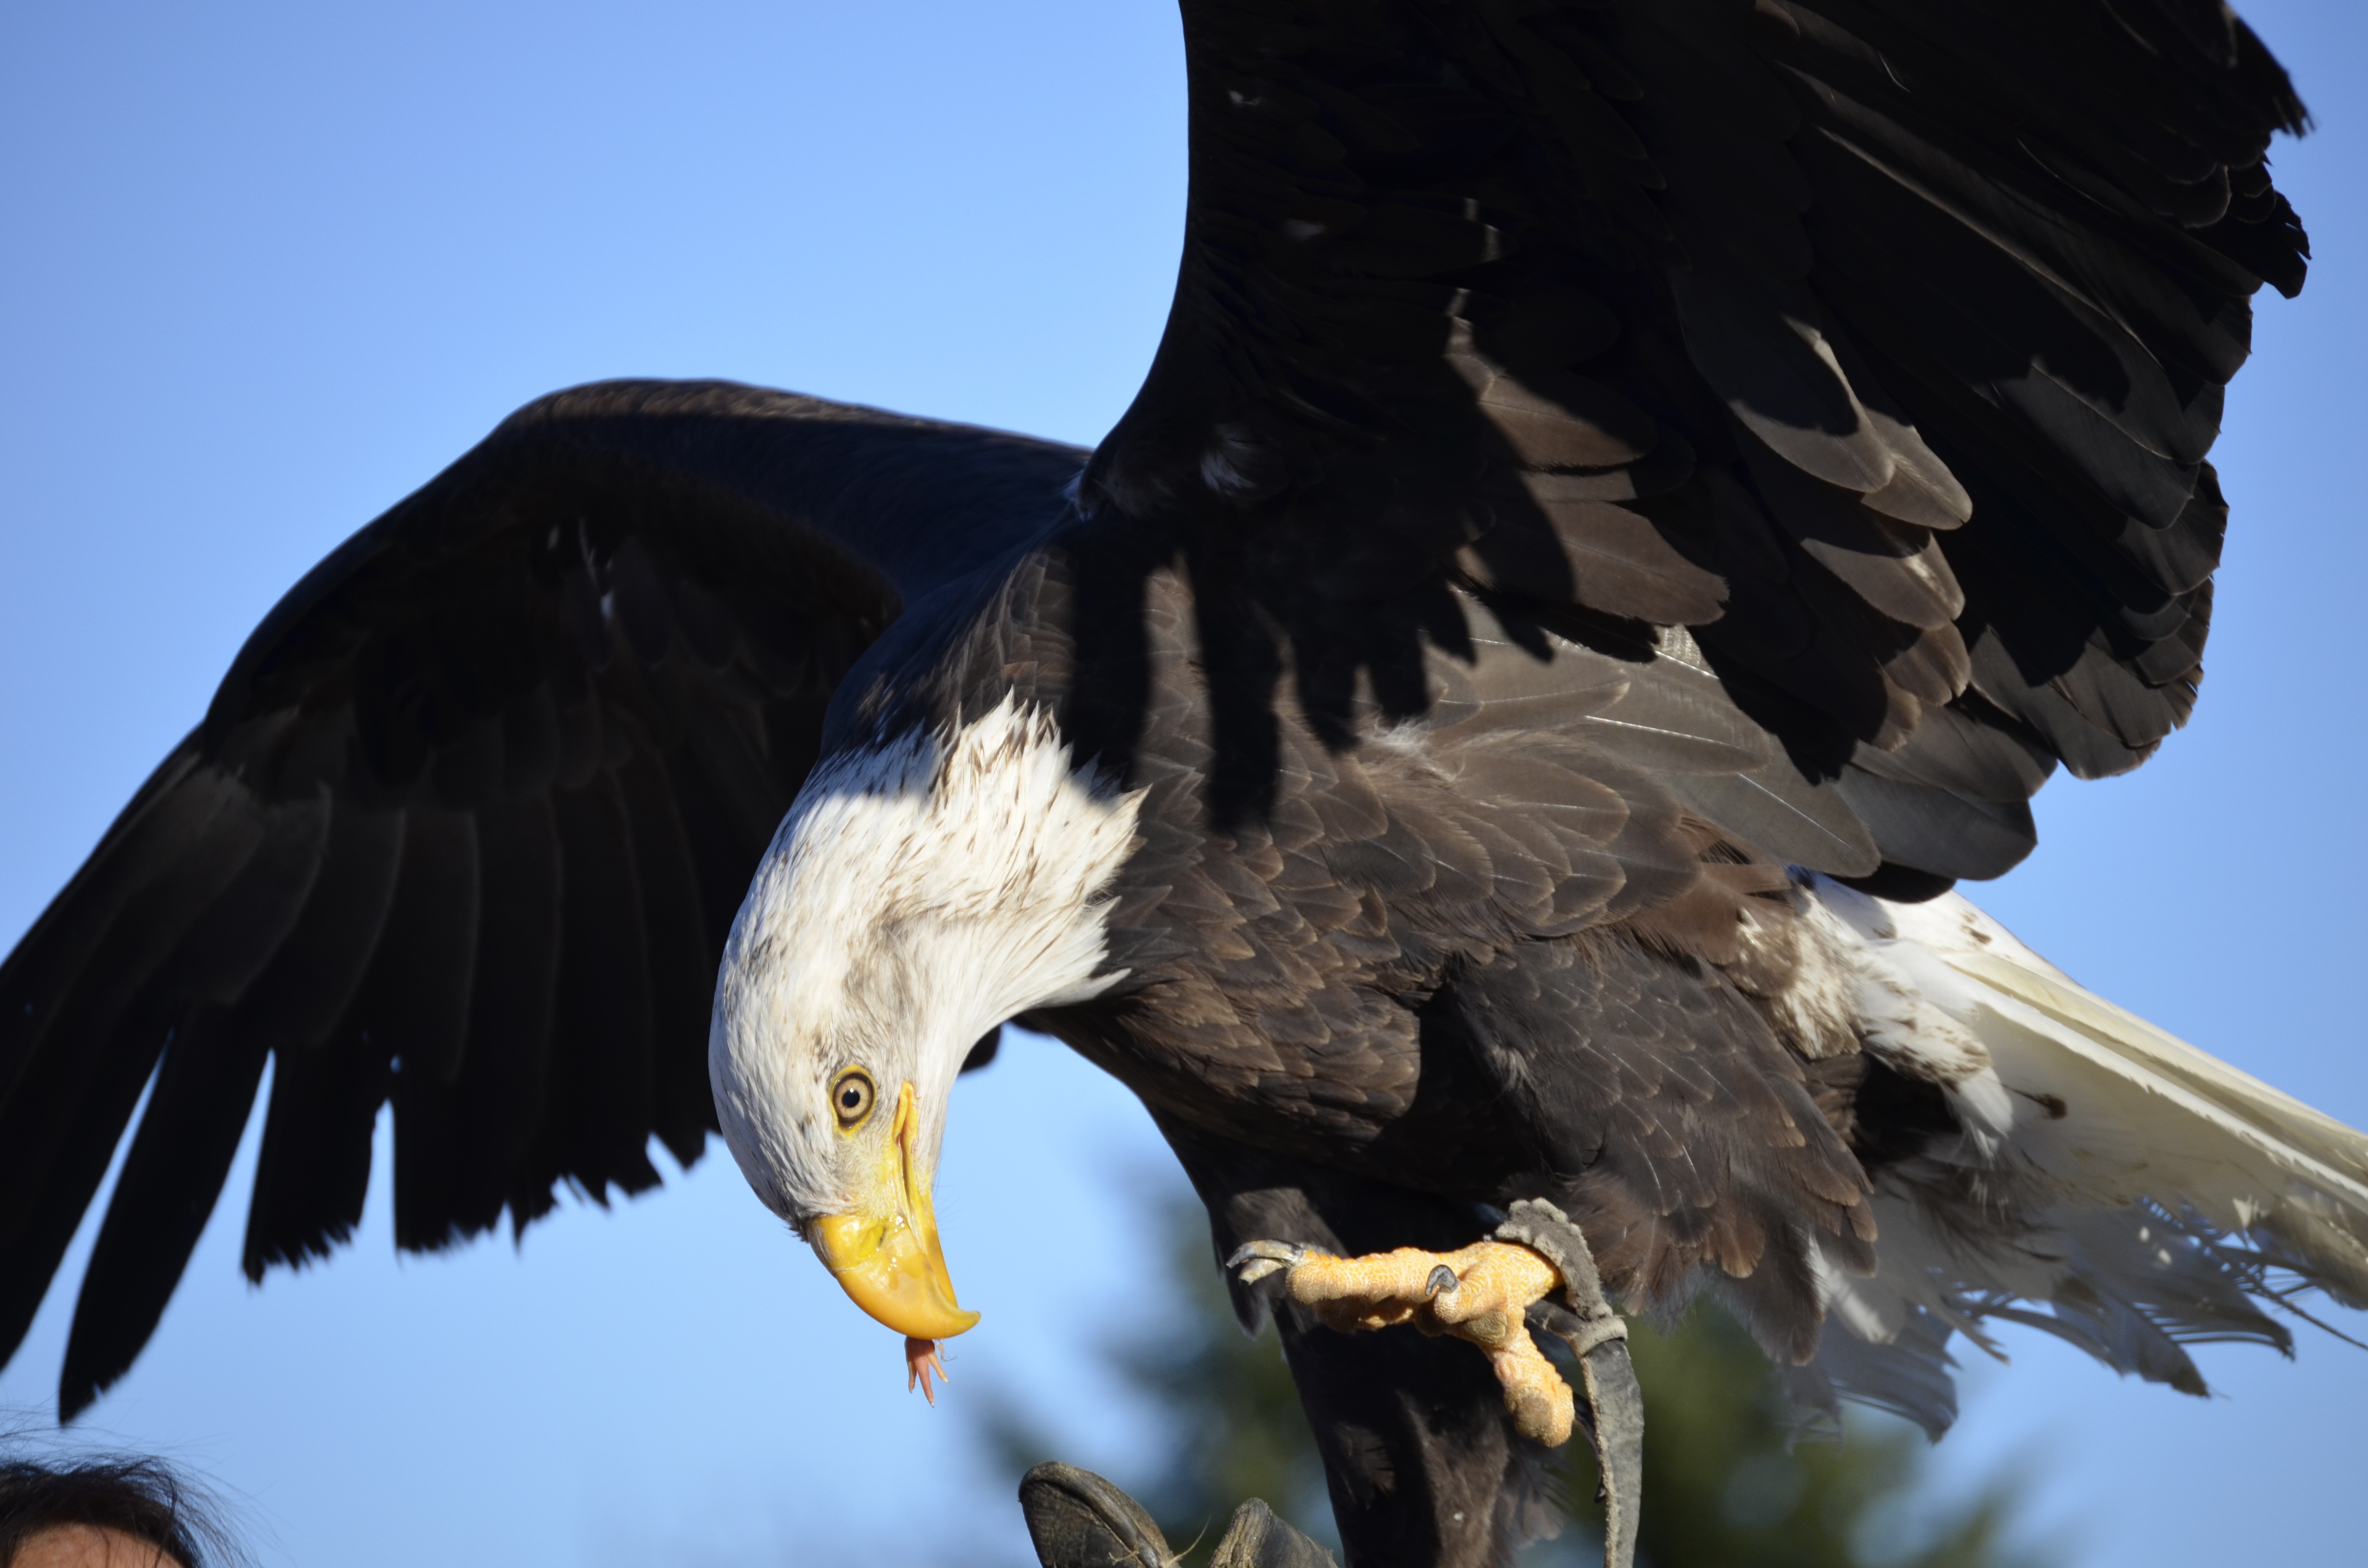
nature, bird, wing, fly, wildlife, portrait, beak, eagle, feather, fauna, raptor, bird of prey, bald eagle, wild animal, vertebrate, bill, falkner, animal portrait, adler, white tailed eagle, golden eagle, accipitriformes